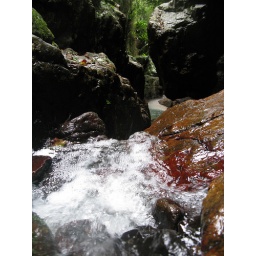
The red and yellow rock on the right is polished smooth by rushing water and sand. Sunshine Coast hinterland, Queensland